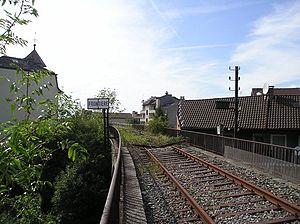
Le pont-frontière sur la ligne du Tonkin, à Saint-Gingolph.
La ligne du Tonkin, ou ligne du Sud-Léman, est une ligne de chemin de fer reliant Saint-Maurice à Genève, en passant par Évian-les-Bains et Thonon-les-Bains.
Le Chablais est une ancienne possession du comté de Savoie avant de devenir une province du duché de Savoie ayant Thonon-les-Bains pour capitale historique. Cette région historique est actuellement divisée en trois territoires, le Chablais savoyard, le Chablais valaisan, le Chablais vaudois et dépend de deux pays : la France et la Suisse. Bordant la rive sud du Léman, la région est dominée par les Alpes.
Saint-Gingolph est une commune française du Chablais savoyard, administrativement dans le département de la Haute-Savoie en région Auvergne-Rhône-Alpes et autrefois rattachée à l'ancien duché de Savoie.